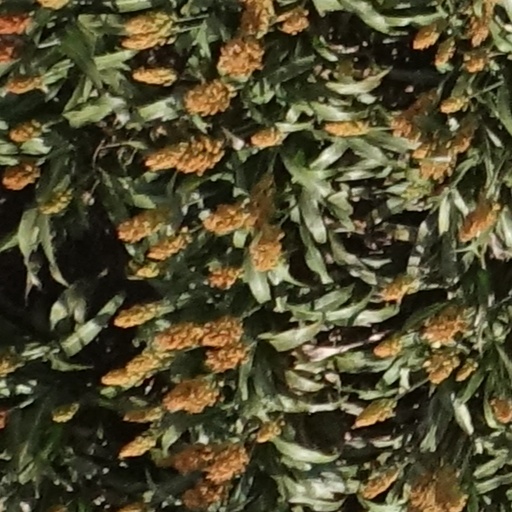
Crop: sorghum